Wild Hogs

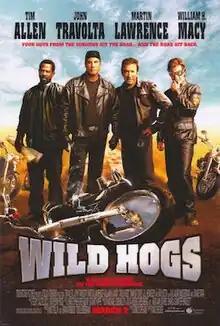
Theatrical release poster

Wild Hogs is a 2007 American biker road comedy film directed by Walt Becker and starring Tim Allen, John Travolta, Martin Lawrence and William H. Macy. It was released nationwide in the United States and Canada on March 2, 2007 to negative reviews but was a box office success.